Versam

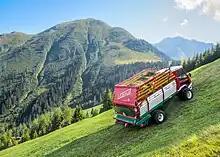
Hay truck in Versam

Versam-Safien station, on the line of the Rhaetian Railway that links Chur and Disentis, is located and some lower than the village of Versam, and about to the north. To solve this, a PostAuto bus service provides a direct connection between the railway station and the village, as well as to Thalkirch and Tenna.